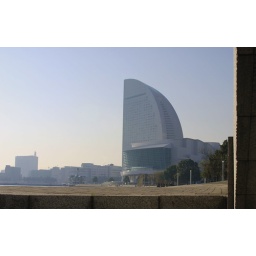
Rather avant garde building beside the water in Yokohama